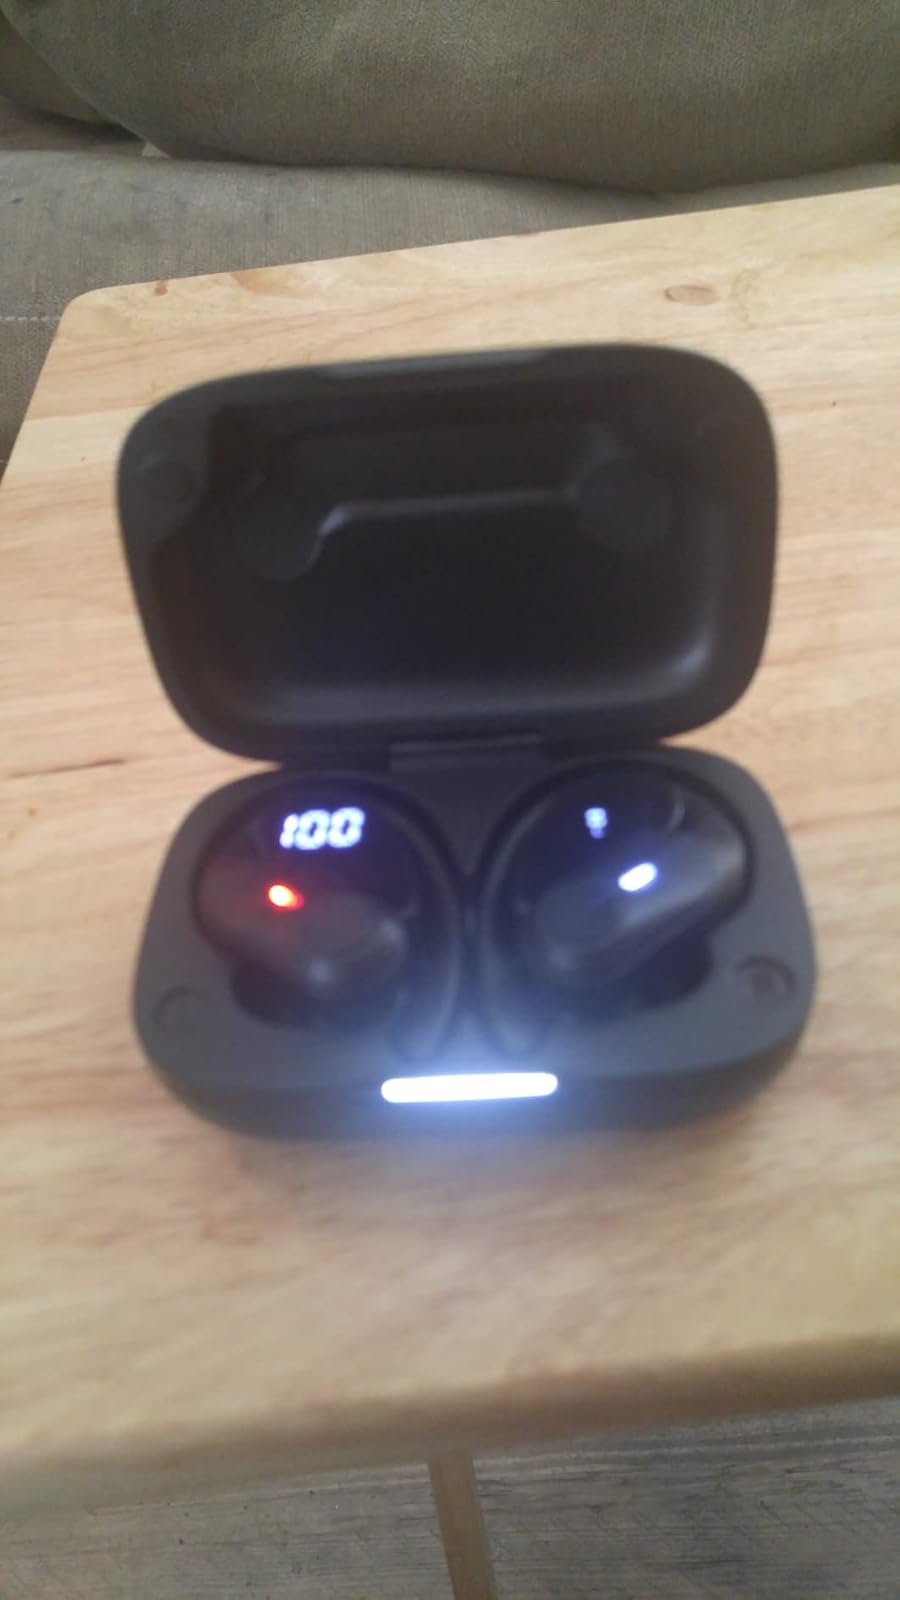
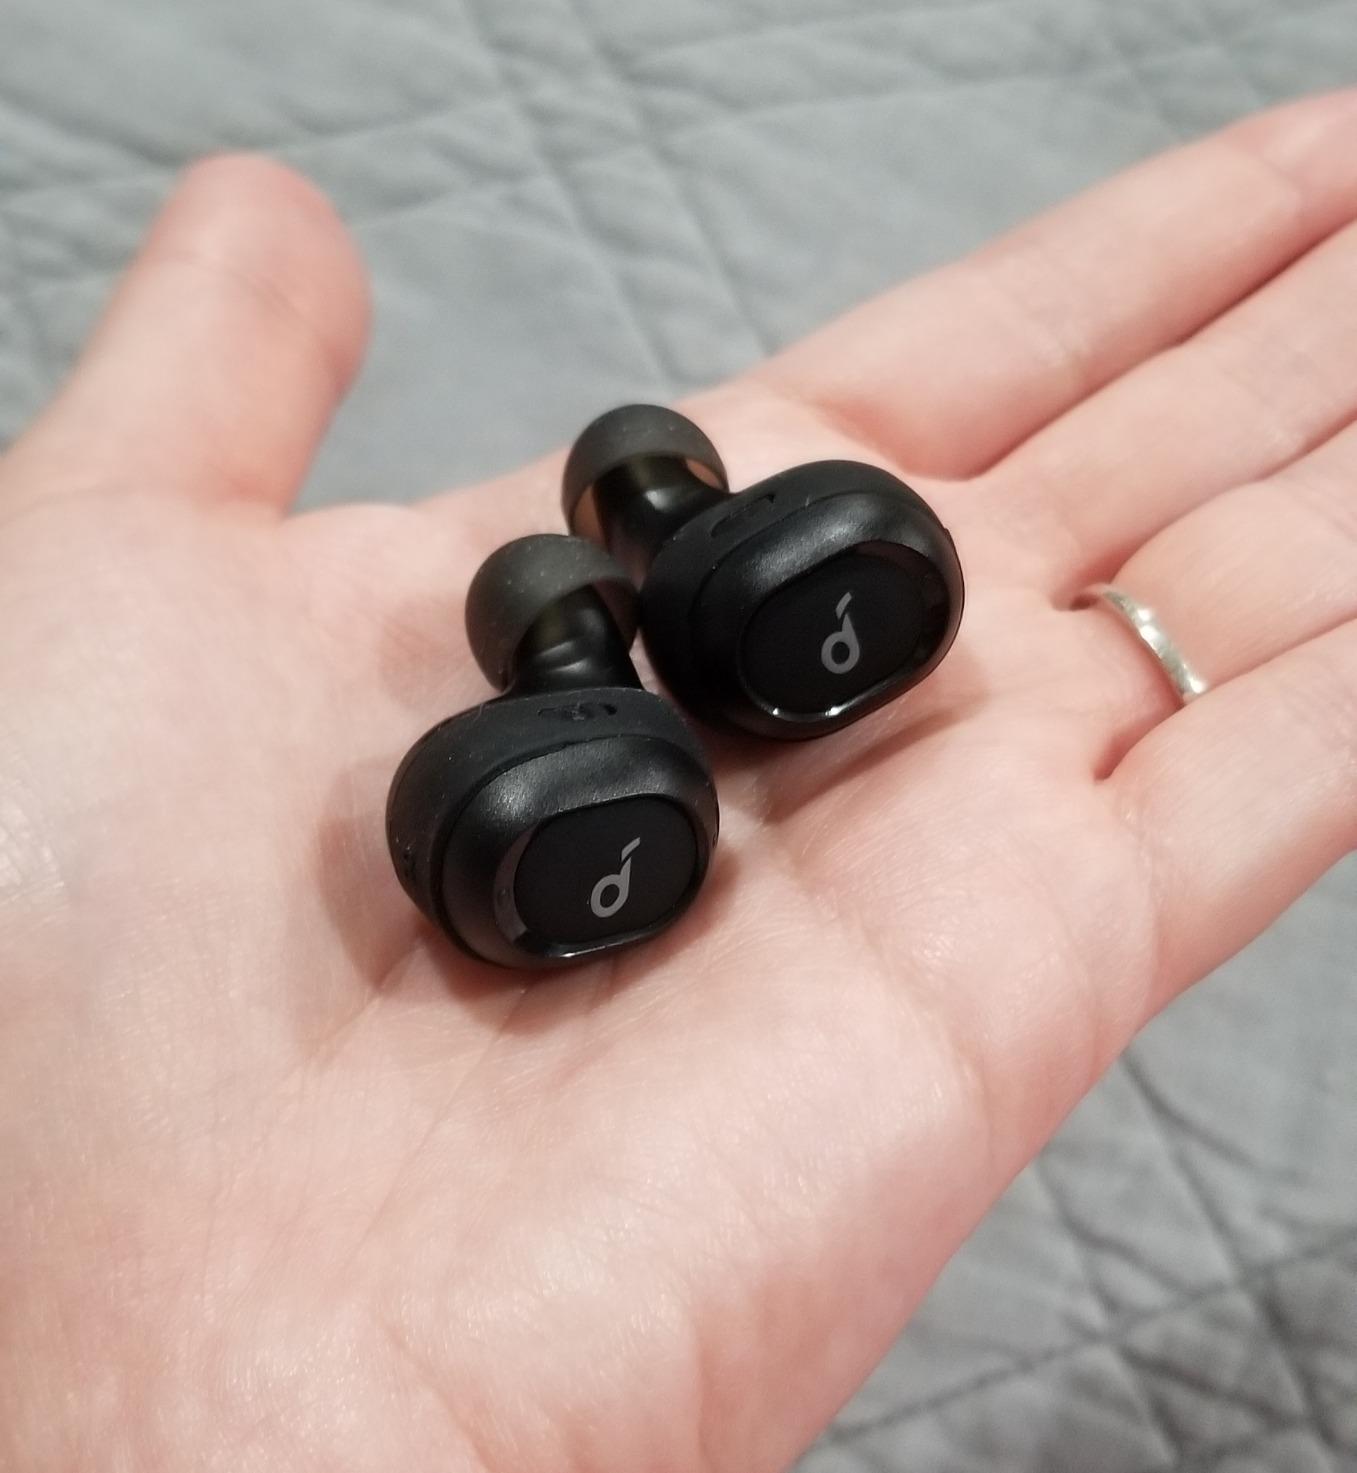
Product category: earbuds
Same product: no